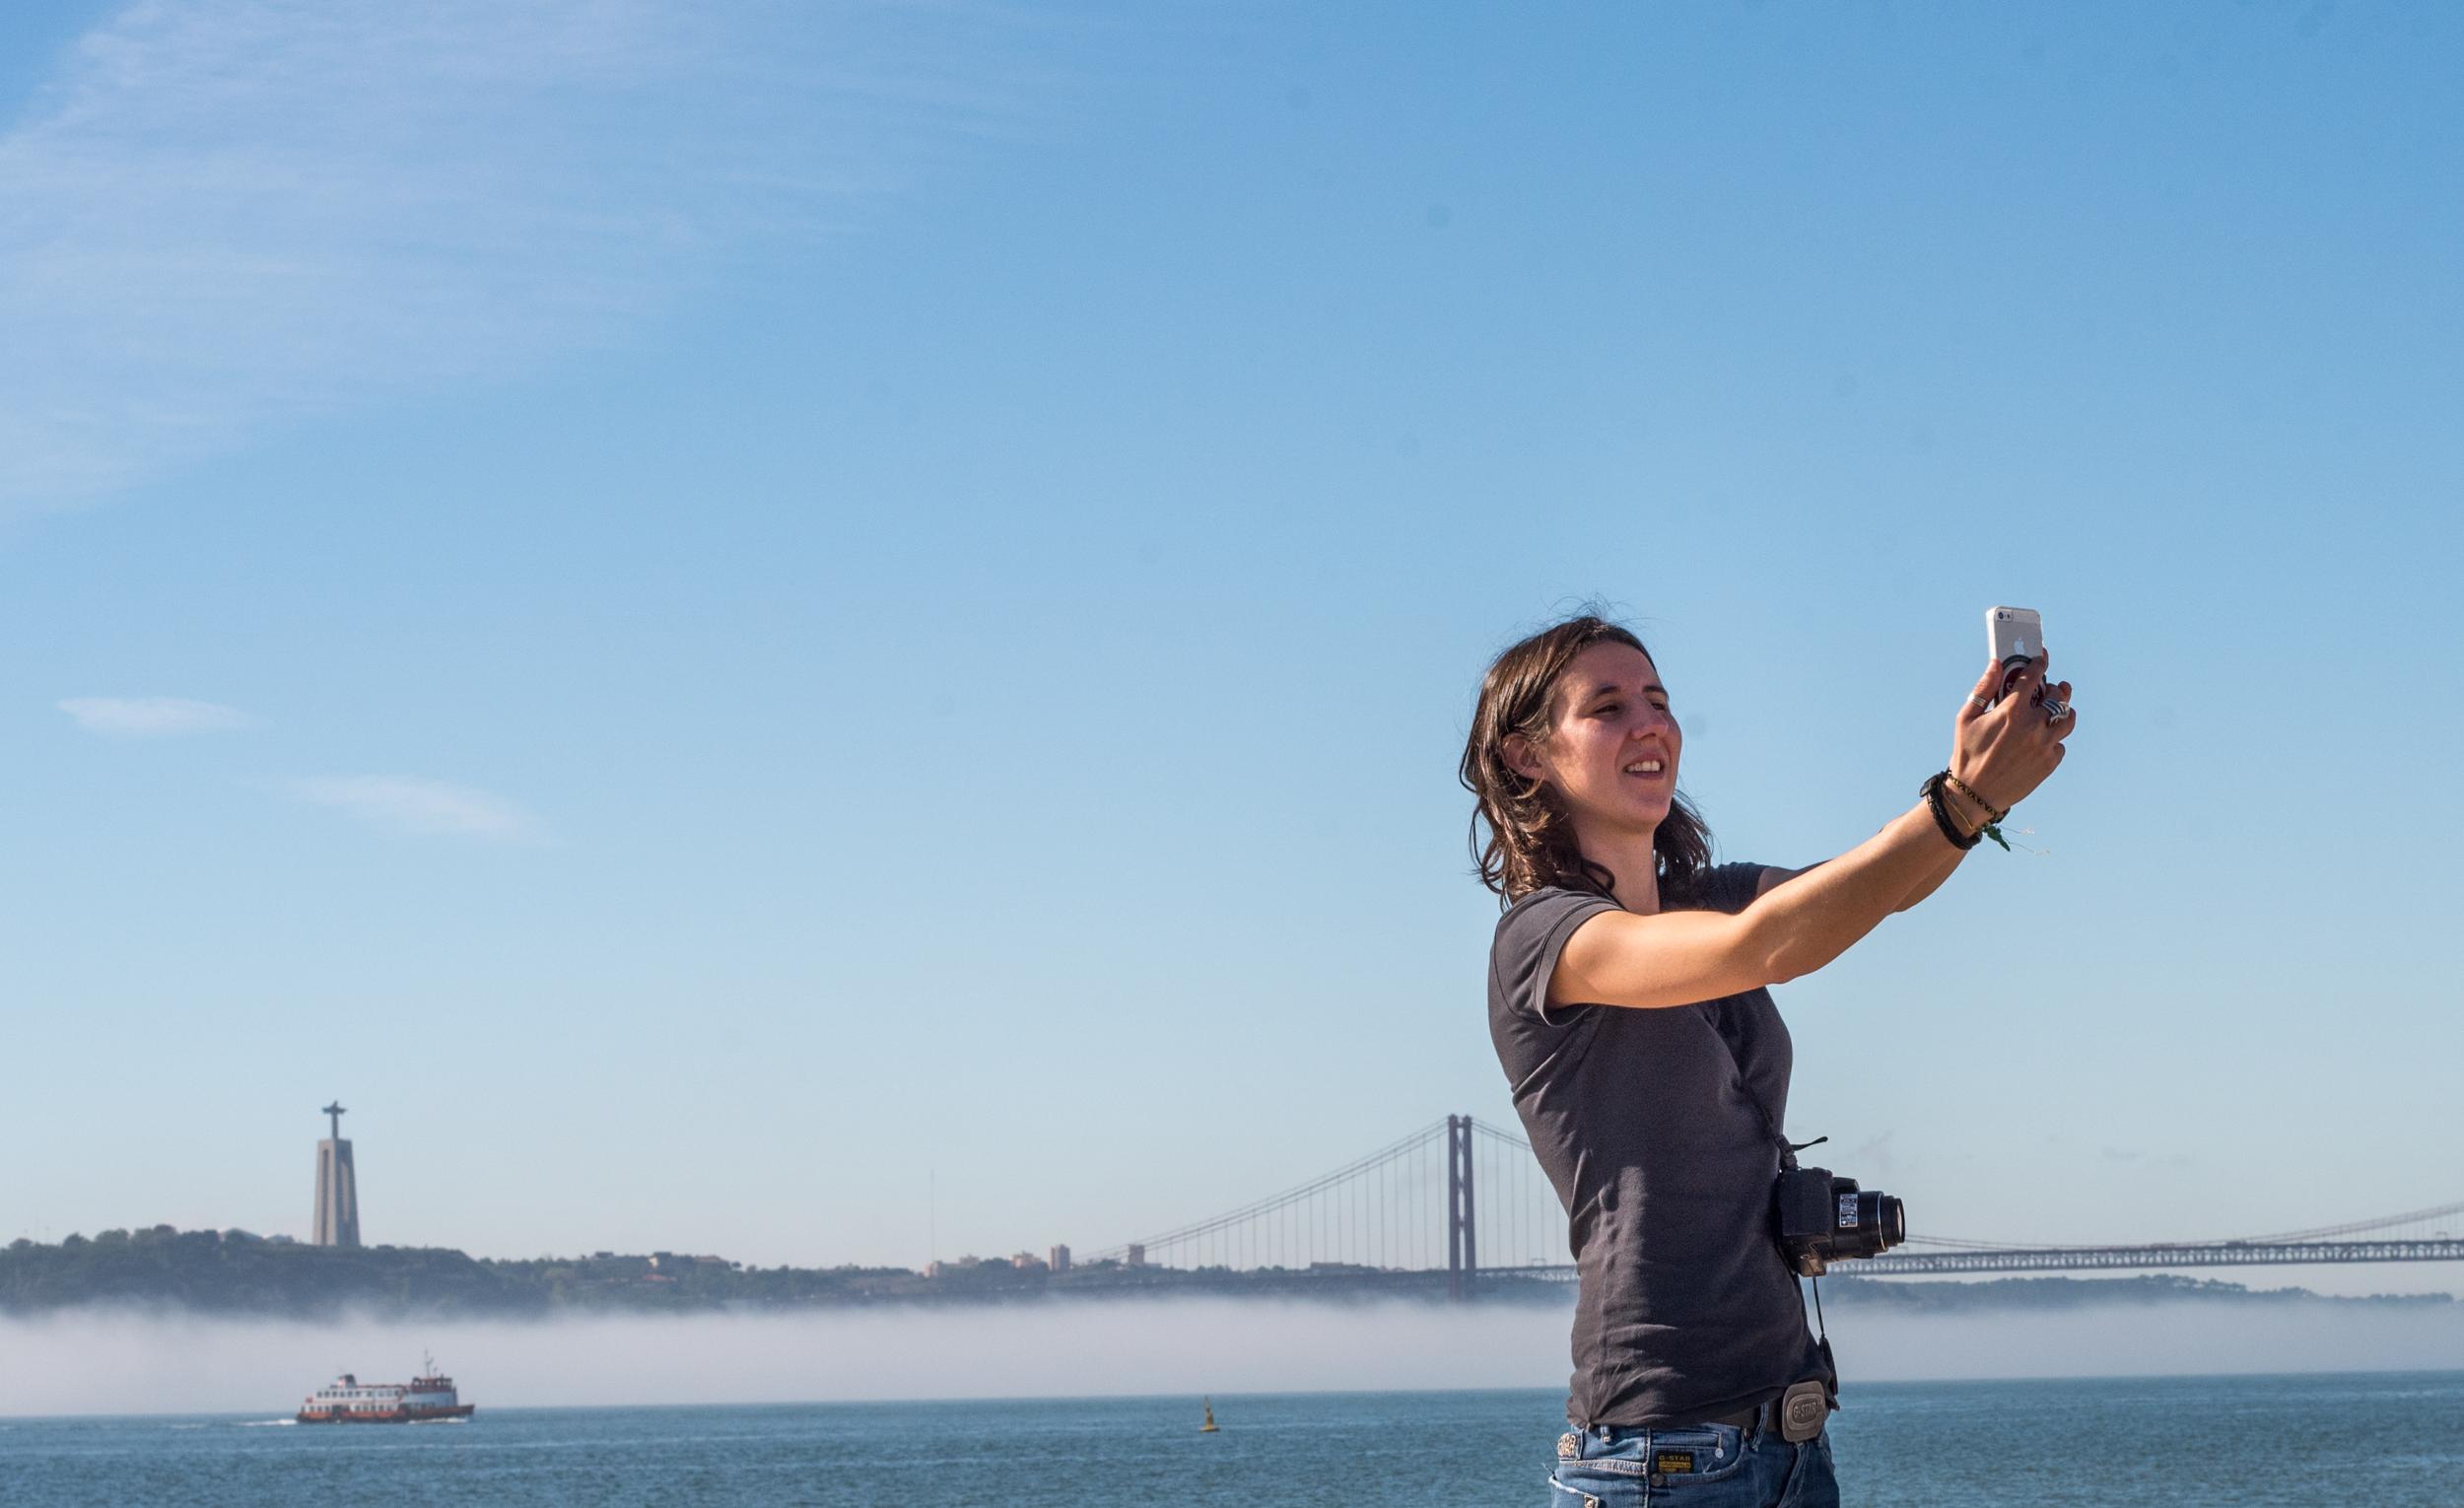
sea, vacation, europe, portrait, nikon, nikkor, d750, pont, avril, lisbonne, tage, yann, coeuru, cristo, rei, 25, c uruyann